Gainsborough (crater)

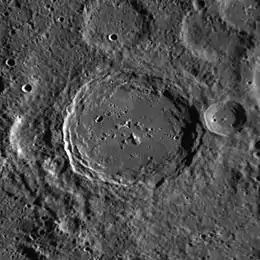
MESSENGER WAC mosaic of Gainsborough

Gainsborough is a crater on Mercury. It has a diameter of 95 kilometers. Its name was adopted by the International Astronomical Union (IAU) in 1985. Gainsborough is named for the English painter Thomas Gainsborough, who lived from 1727 to 1788.